Esnault-Pelterie REP.1

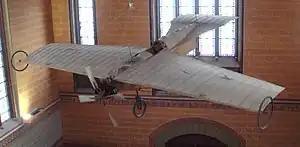
R.E.P. 1 of 1906 preserved at the Musée des Arts et Métiers in Paris.

The Esnault-Pelterie R.E.P. 1 was an experimental aircraft built and flown in France in the early twentieth century by Robert Esnault-Pelterie. It was historically significant as the first to employ a joystick as its main flight control.